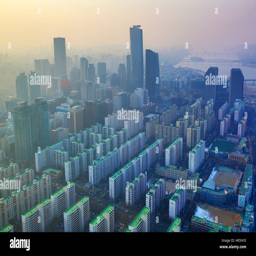
general view of blocks of flats and the city skyline at dusk